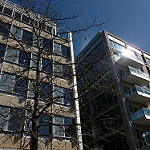
Label: buildings